Stephanie Losee

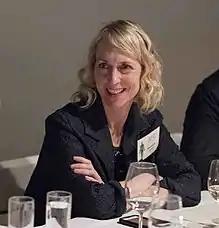
Stephanie Losee

Stephanie Losee (born in Cold Spring Harbor, New York) is one of a small group of former journalists who identified the implications of the disintermediation of media in the mid 2000s and helped to create what is now known as content marketing.